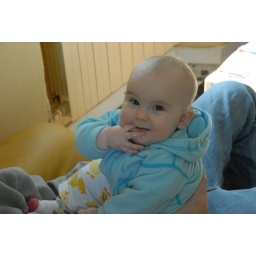
Blue eyed girl in blue polar fleece